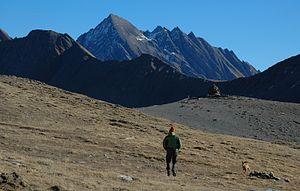
Col de La Seigne
Le col de la Seigne est un col qui relie la vallée des Chapieux via la vallée des glaciers en Savoie, au val Vény en Vallée d'Aoste. Il est situé entre l’aiguille des Glaciers et le collet de la Seigne. Une montée comprise entre 2 h 30 et 3 h 30 reste accessible à un grand nombre de marcheurs.